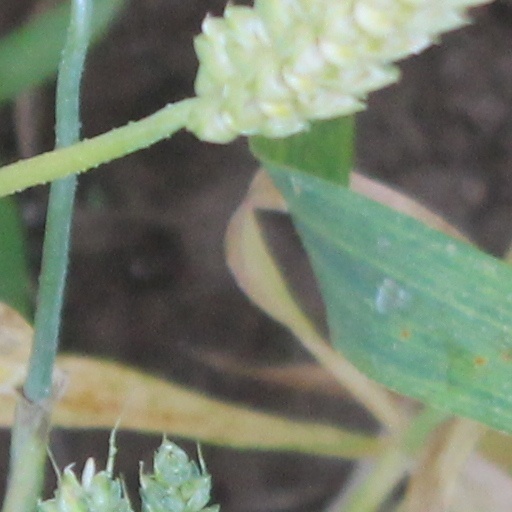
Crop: wheat